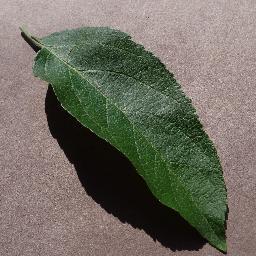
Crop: apple
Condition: healthy